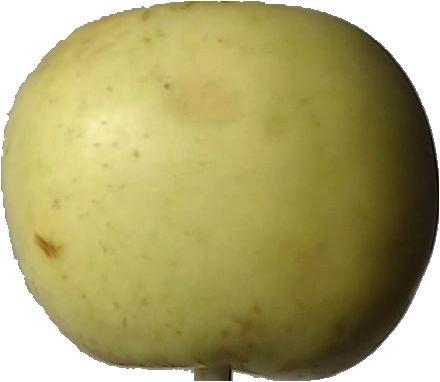
Label: apple_golden_3